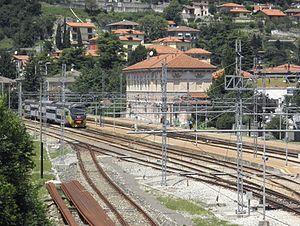
La gare de Canzo-Asso est une gare ferroviaire italienne de la ligne de Milan à Asso, située à Asso sur le territoire de la commune de Canzo, dans la province de Côme en région de Lombardie.